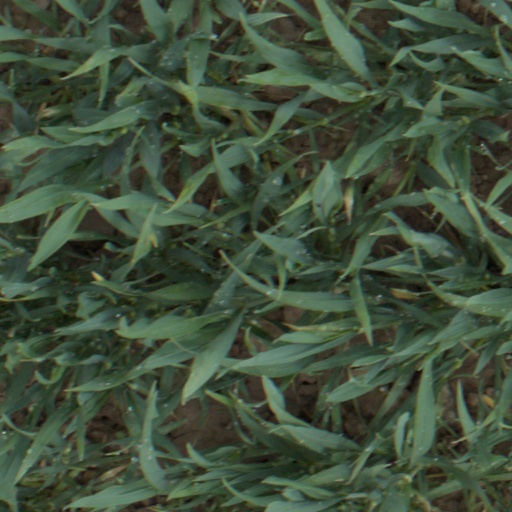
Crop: wheat